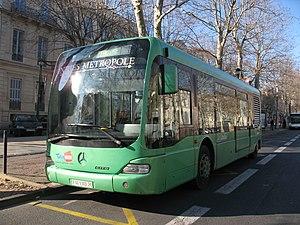
Le Mercedes-Benz Cito, de son nom complet Mercedes-Benz O 520 Cito, est un modèle de midibus hybride diesel-électrique à plancher bas lancé par Mercedes-Benz en 1999 et fabriqué jusqu'en 2003.